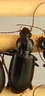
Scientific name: Calathus advena
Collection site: Rocky Mountains NEON (RMNP), plot RMNP_014